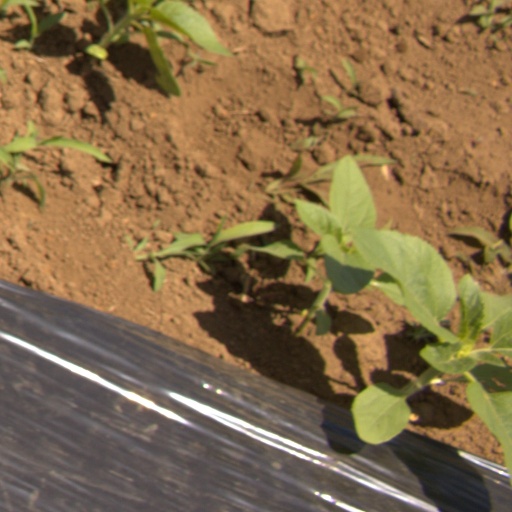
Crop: Jerusalem artichoke